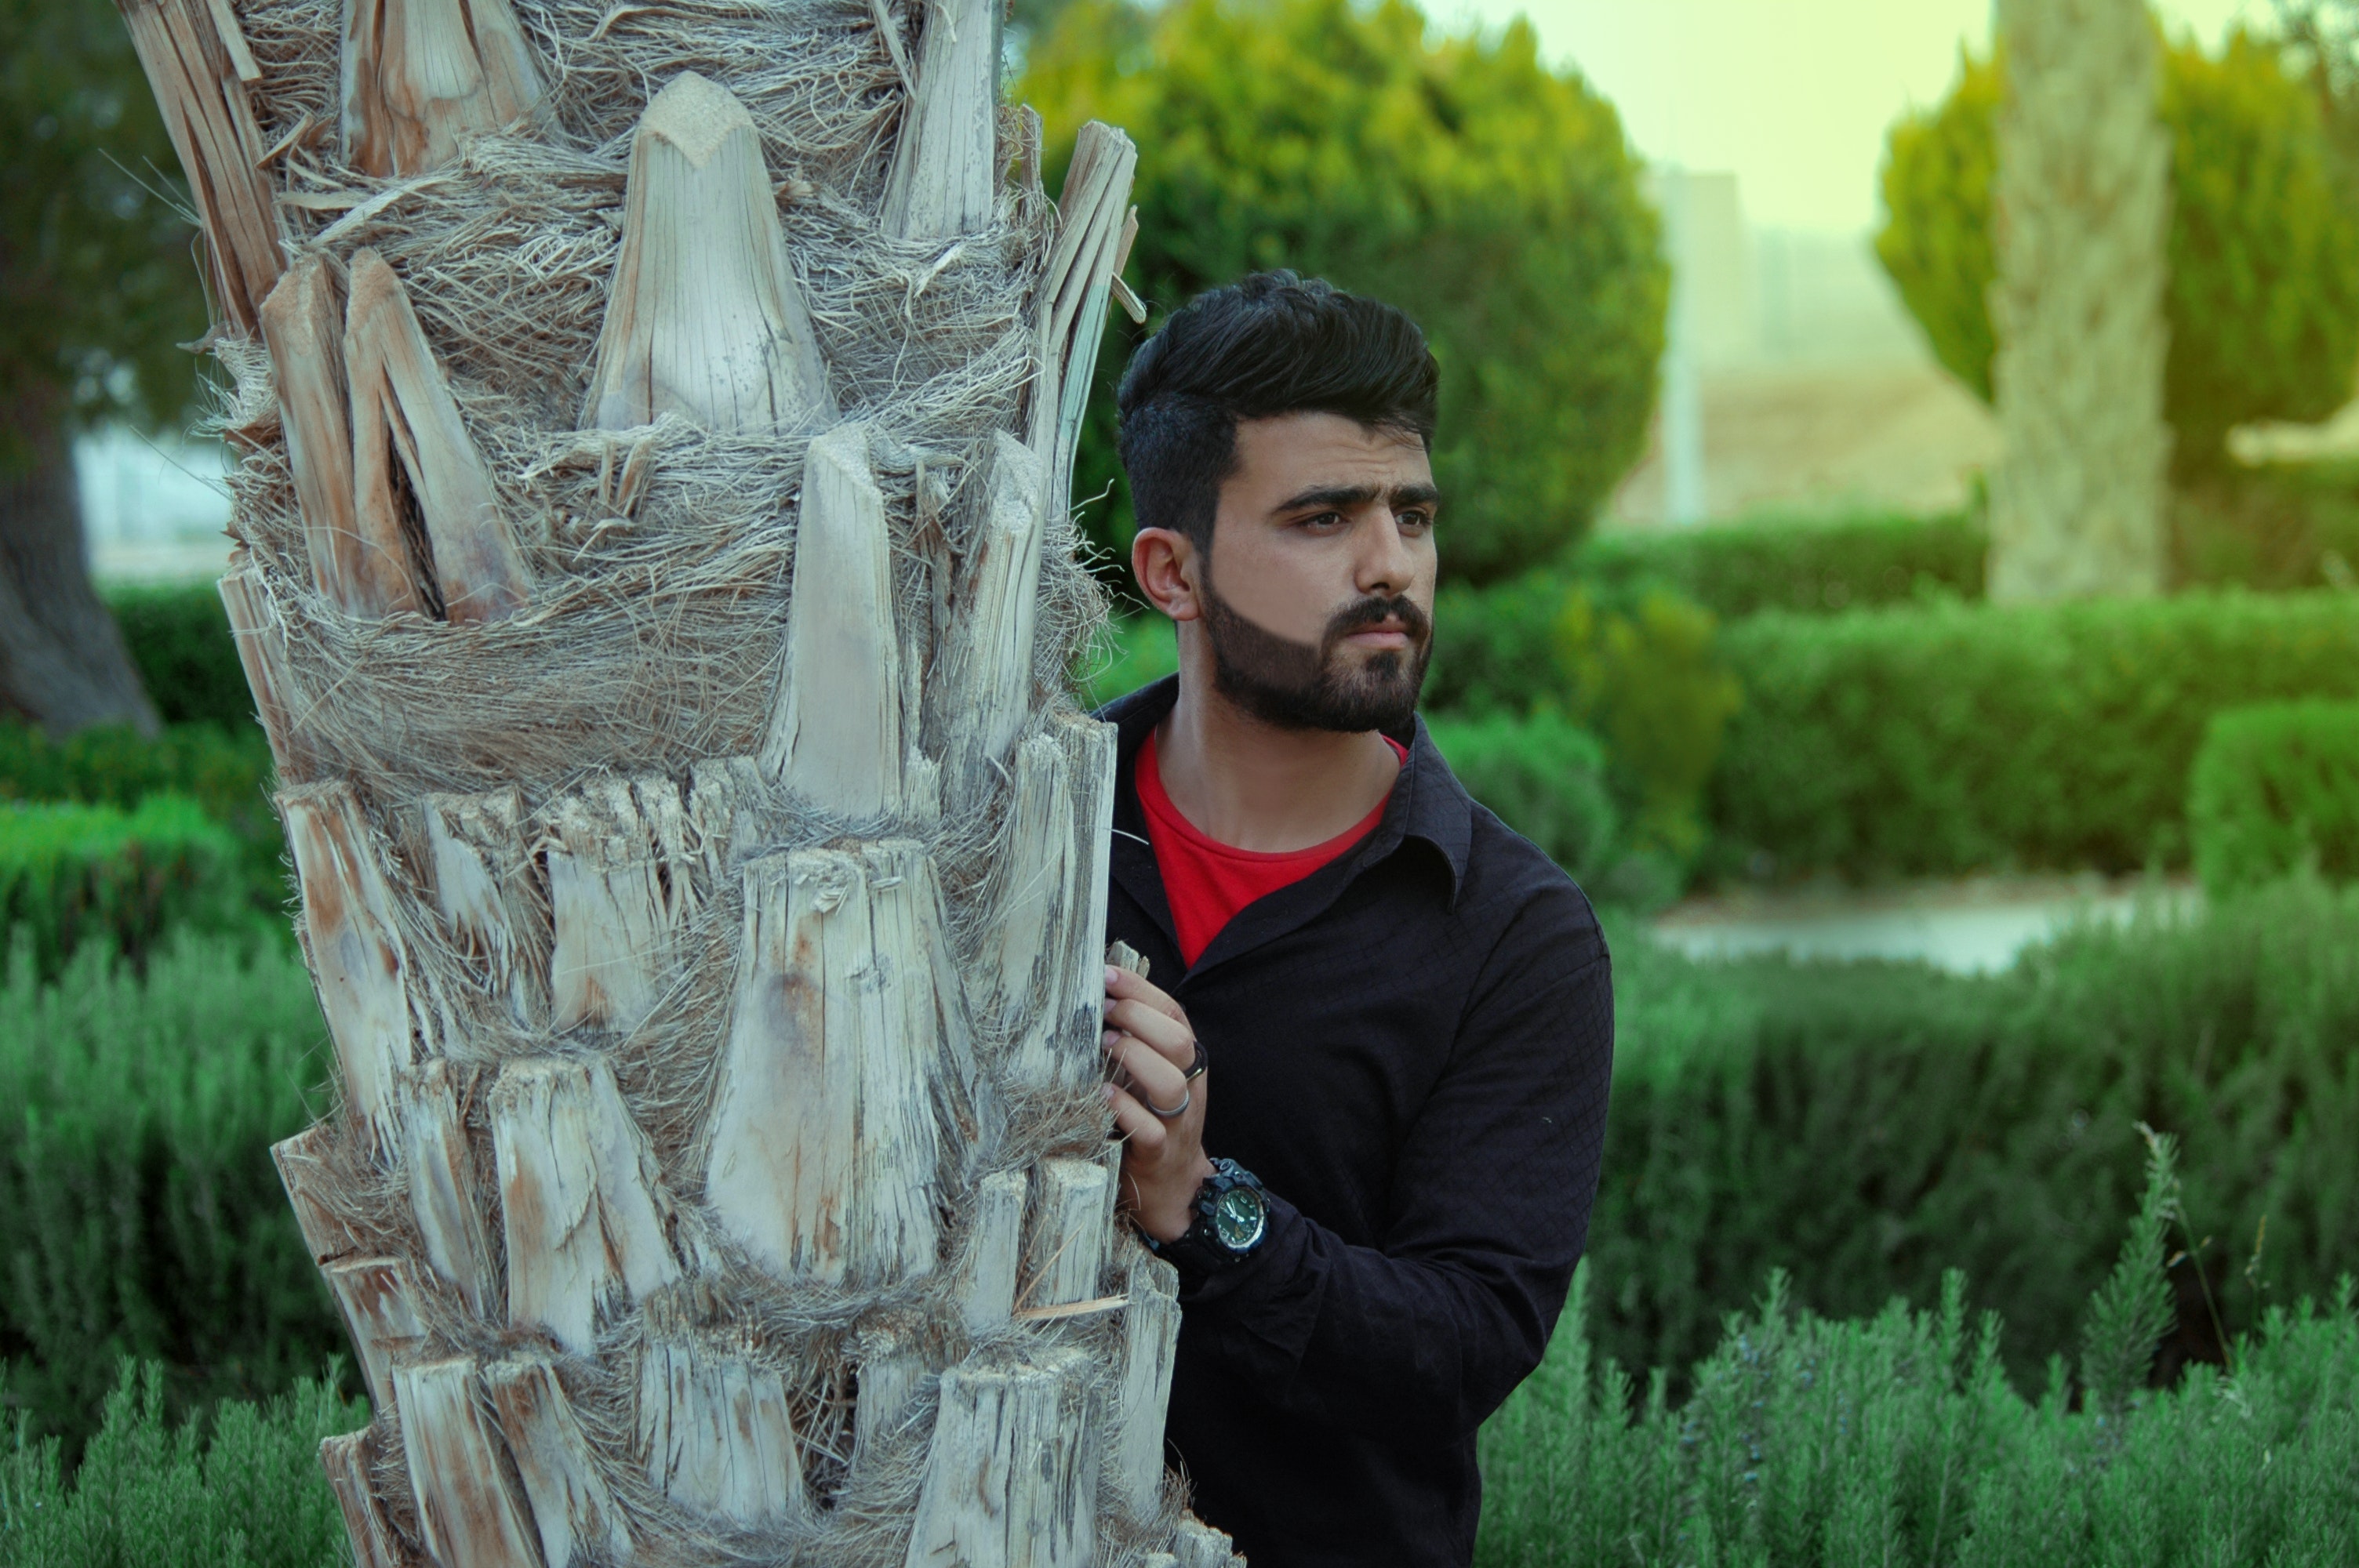
green, tree, grass, botany, grass family, wood, plant, photography, trunk, adaptation, garden